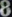
Number: 8